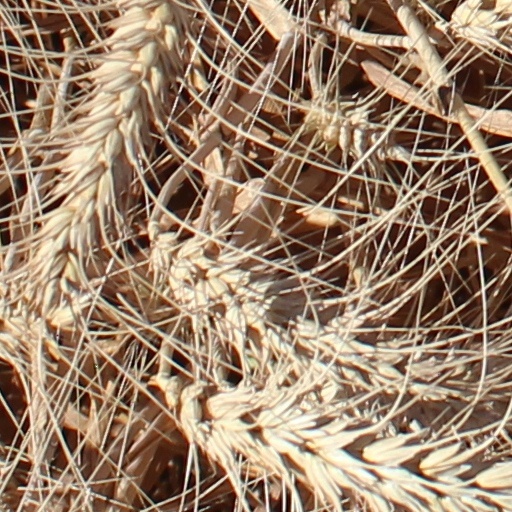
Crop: wheat